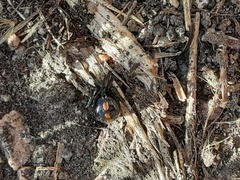
Species: Lactrodectus_hesperus